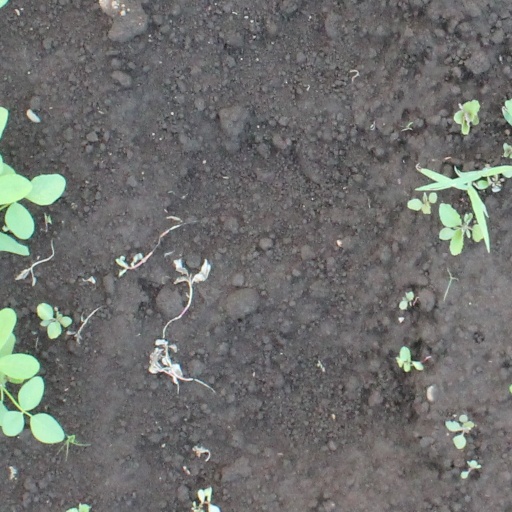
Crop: soybean